Beard

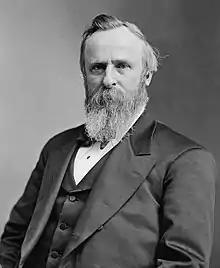
U.S. President Rutherford B. Hayes with a full beard

According to the Twelver denomination of Shīʿa Islam, as per "sunnah" custom, the length of a beard should not exceed the width of a fist. Trimming of facial hair is allowed; however, shaving it is "haram" (forbidden). About the permissible size of it, according to a few Shīʿīte "marjiaʿ" such as Seyyed Ali Khamenei, Seyyed Ali Sistani, and others, if this (its size) is "ʿurfly" applicable (true of) beard, it will not be "haram".